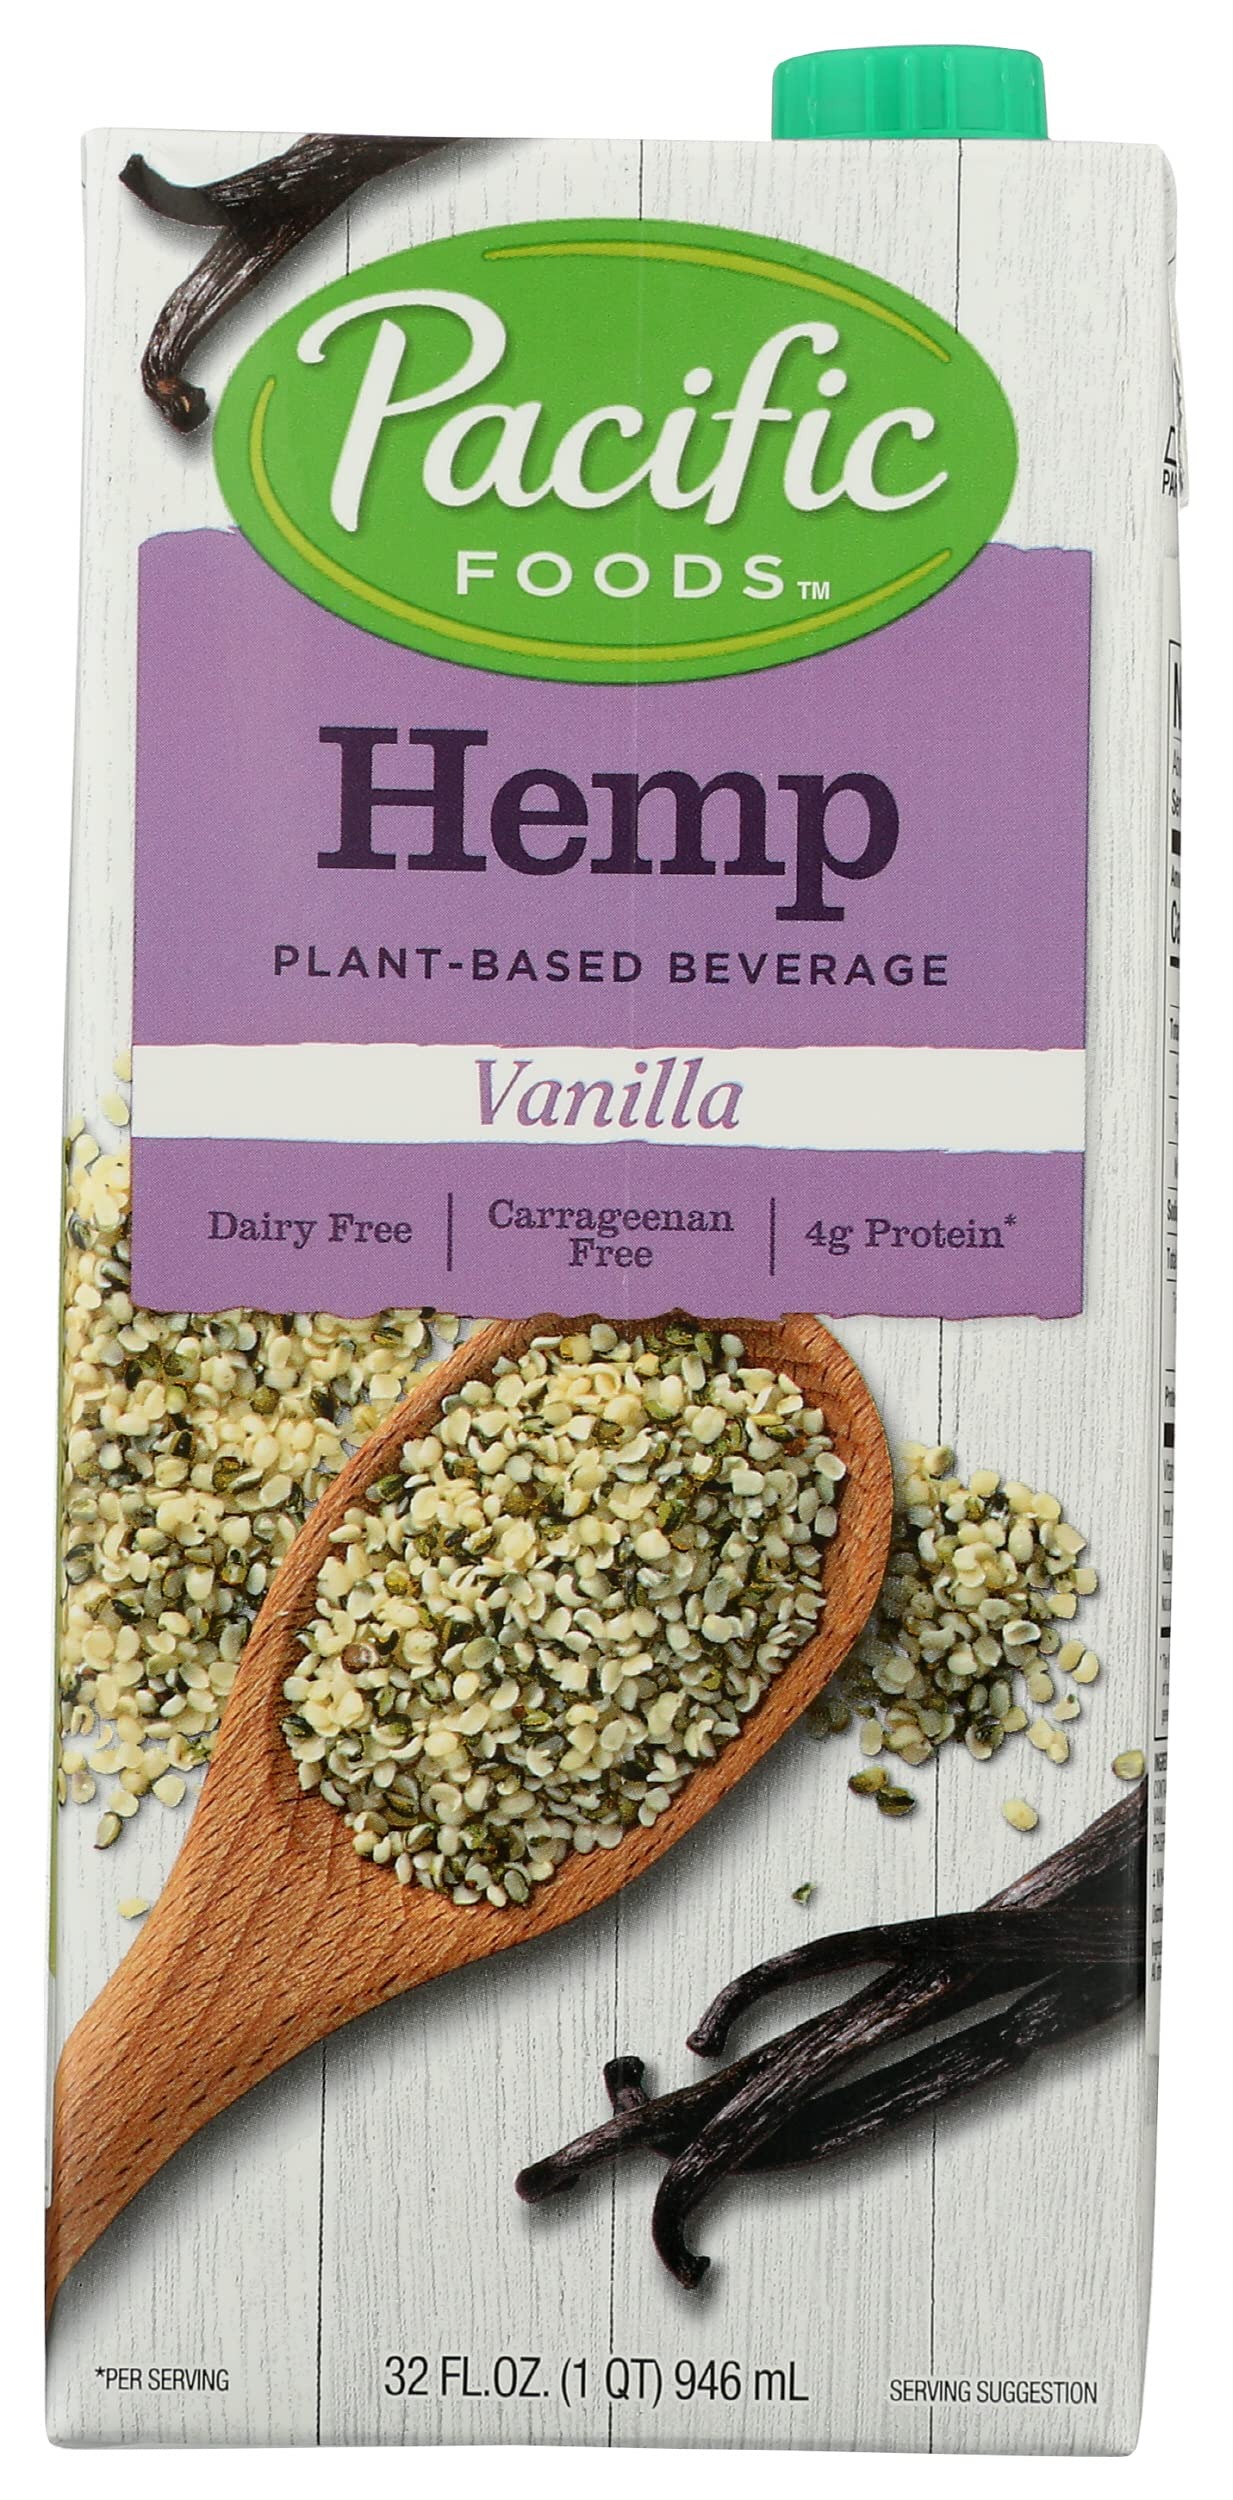
Item Name: Pacific Foods Hemp Milk, Vanilla, 32oz
Bullet Point: Lightly sweetened with brown rice syrup to give it a smooth and creamy texture with a nutty flavor
Value: 32.0
Unit: Fl Oz

Price: 8.545